Mario Visintini

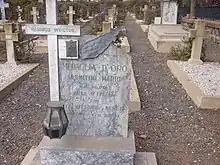
Tomb of Visintini in the Italian Monumental Cemetery, Asmara, Eritrea

According to Shores in 1983, Visintini shot down 20 enemy aircraft. During 50 air battles, he downed at least five Blenheim bombers, a greater number of Wellesley bombers, almost certainly three Gladiator fighters and a Hurricane, plus 32 enemy aircraft (alone and shared with others pilots) destroyed on the airfields of Gedaref, Goz Regeb (Sudan) and Agordat.